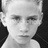
Emotion: neutral